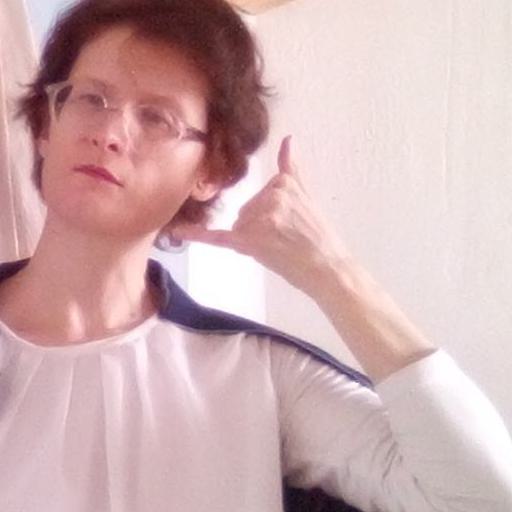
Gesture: call